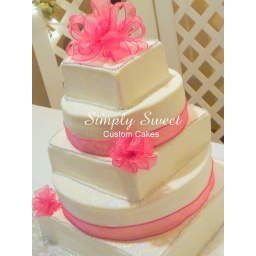
5 tier circle and square wedding cake covered in buttercream. Silver beaded strand, pink ribbon and bow and covered in glitter.